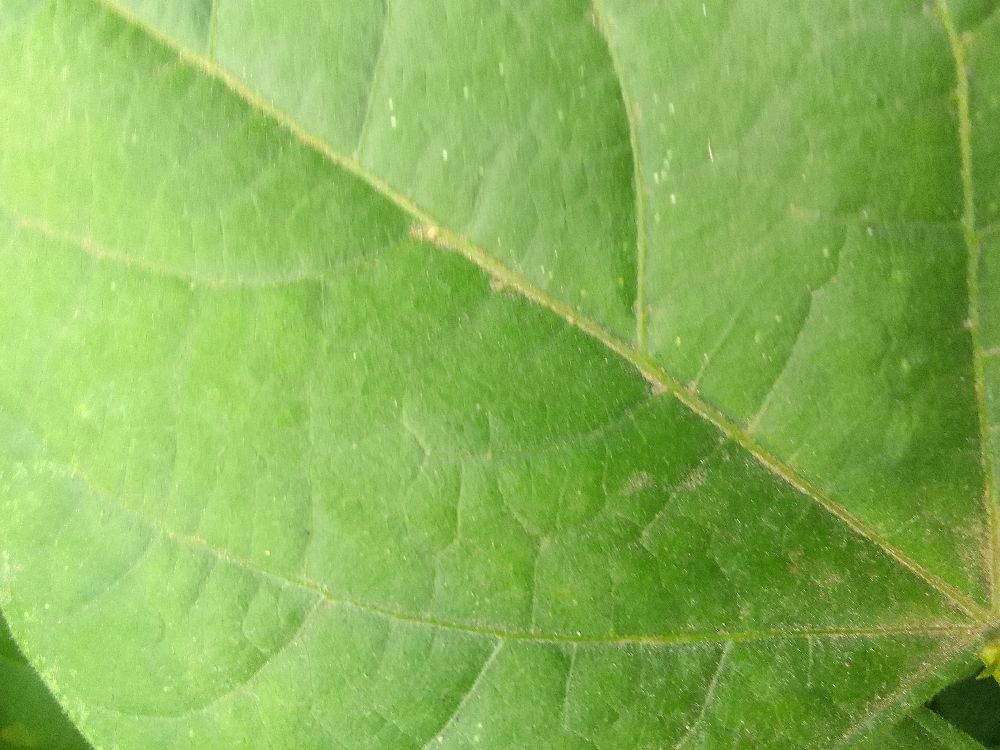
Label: healthy